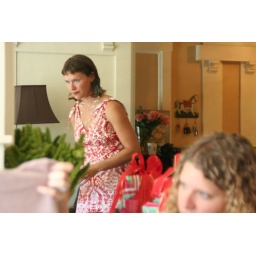
25. Betsy in cute red dress